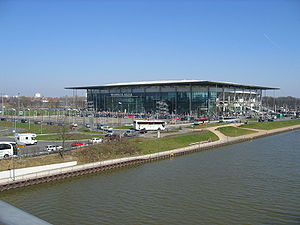
VM i fodbold for kvinder 2011 / Stadioner
VM i fodbold for kvinder 2011 blev afholdt i Tyskland i 2011. Mesterskabet var det sjette officielle VM for kvinder arrangeret af FIFA. Tyskland vandt kampen om værtsskabet mod Canada, efter at Schweiz, Frankrig, Australien og Peru trak sig i nævnte rækkefølge.